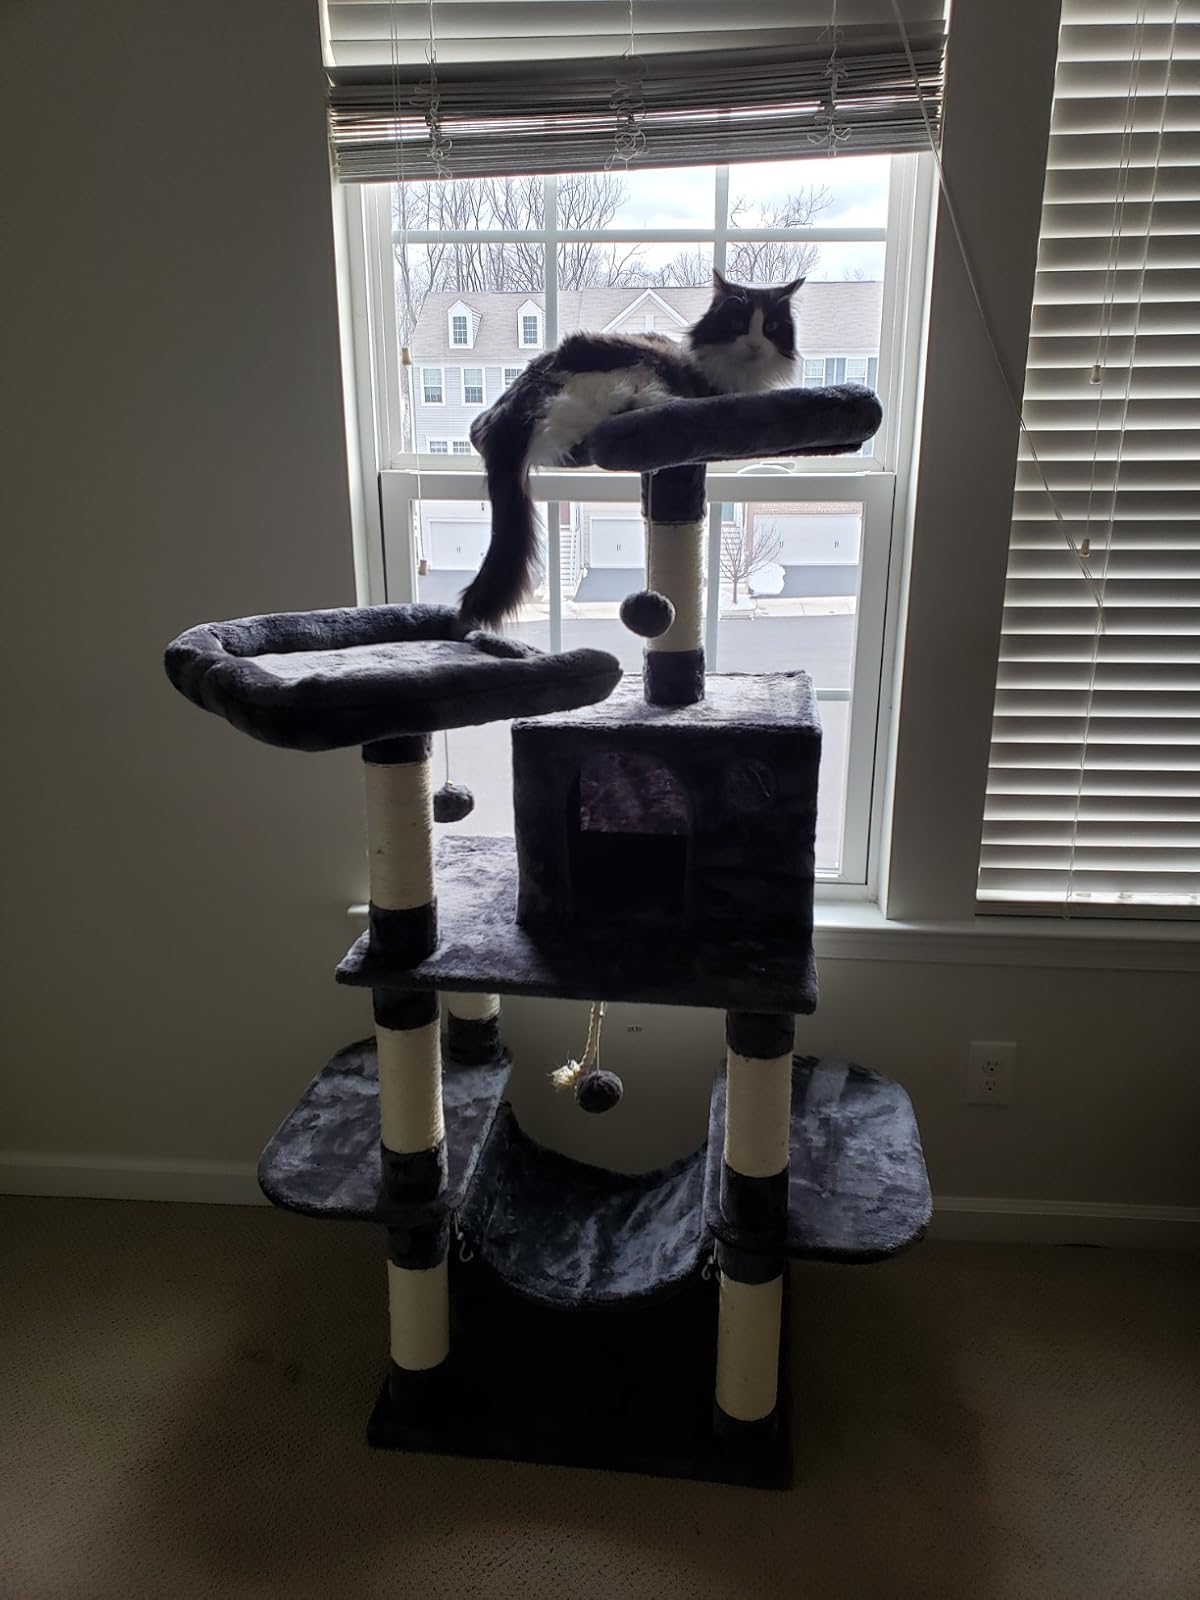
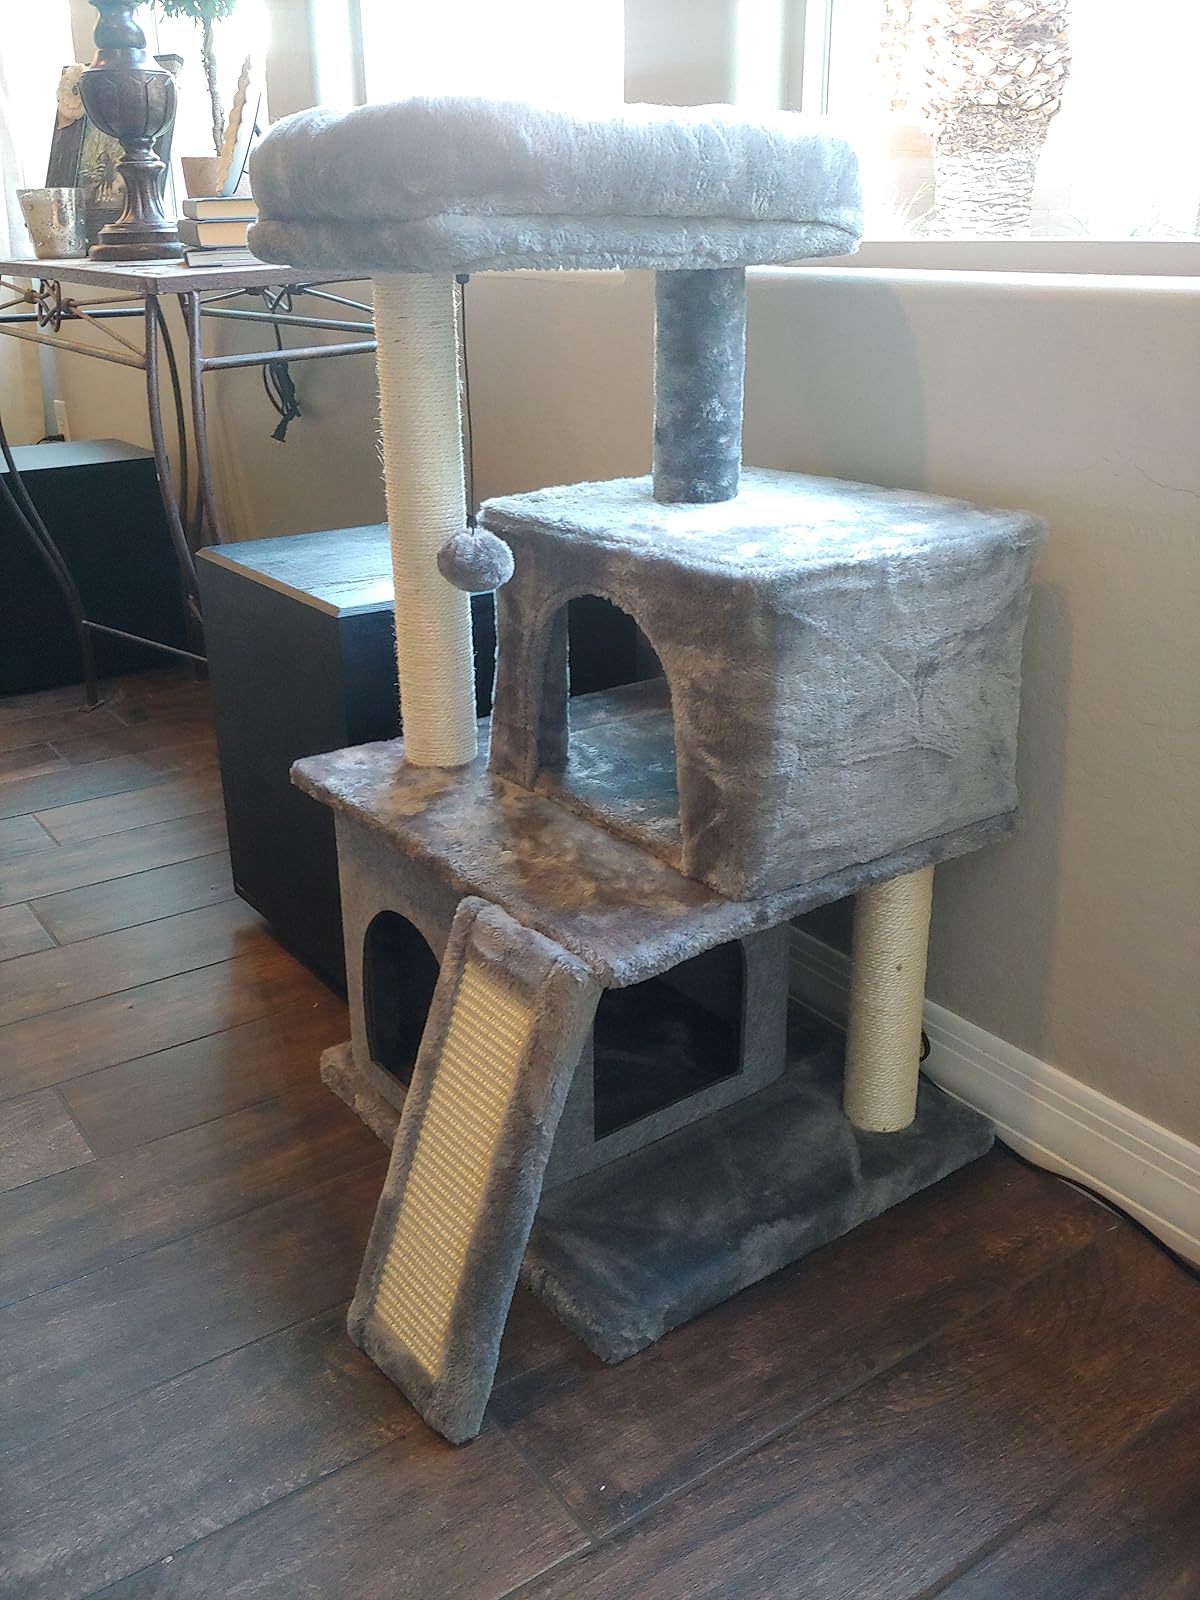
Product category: items_cat tree
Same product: no